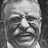
Emotion: happy